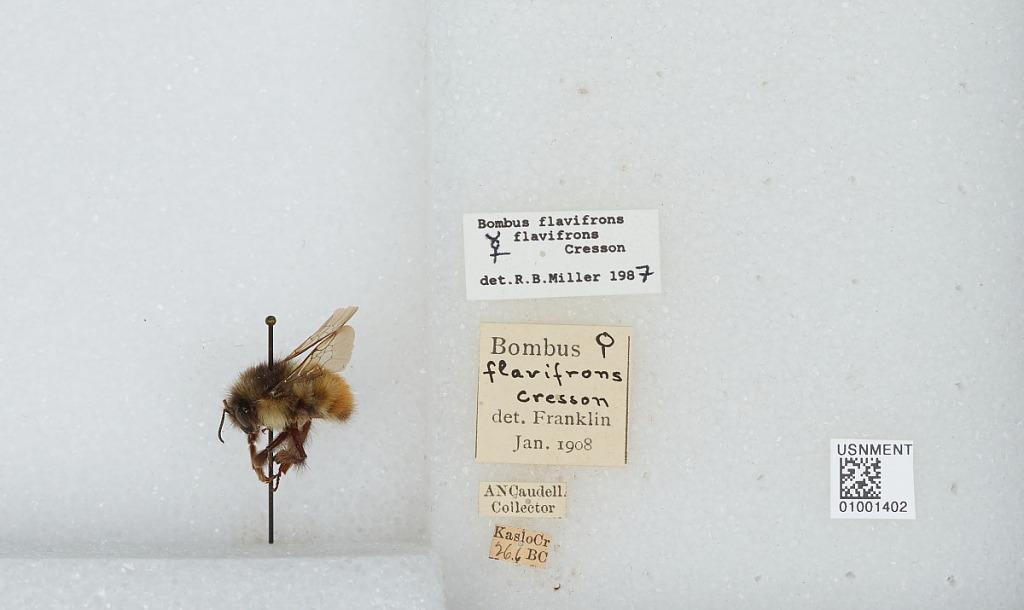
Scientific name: Bombus (Pyrobombus) flavifrons Cresson
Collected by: Caudell
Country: Canada
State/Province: British Columbia
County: Kootenay
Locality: Kaslo Creek
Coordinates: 49.9061, -116.934
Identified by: Miller, R. B.